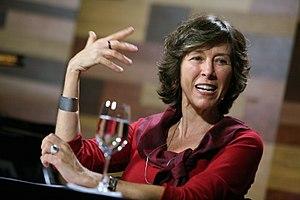
Maria Rita Kehl est une psychanalyste, journaliste, essayiste, poétesse, et critique littéraire brésilienne. En 2010, elle a remporté le prix Jabuti de littérature dans la catégorie « Éducation, psychologie et psychanalyse » et a reçu le prix des droits de l'homme du gouvernement brésilien, dans la catégorie « Médias et droits de l'homme ».